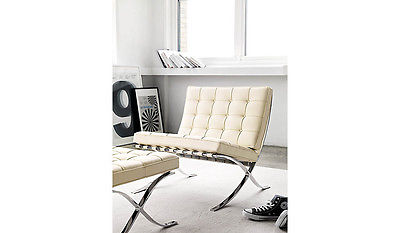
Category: chair